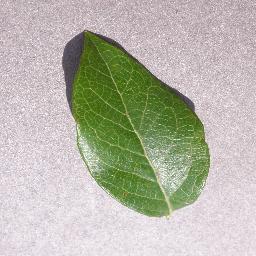
Label: Blueberry___healthy